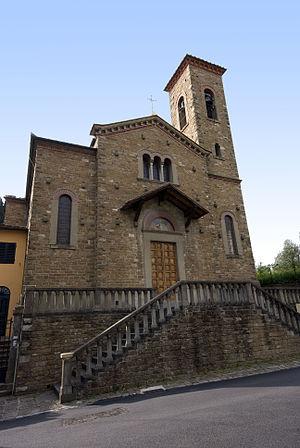
Galluzzo est un quartier de Florence, à l'extrême sud de la commune, notable par la présence de la célèbre Chartreuse de Galluzzo édifiée en 1341 par Niccolò Acciaiuoli.